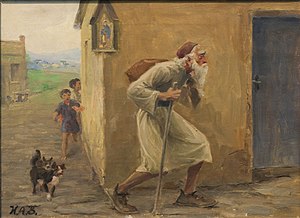
Den Evige Jøde
H.A. Brendekilde, Den evigt omvandrende jøde /  Den evig jøde, ca 1889-90, privateje
Den Evige Jøde er en figur fra kristen folklore, en jødisk mand, som ifølge legenden hånede Jesus på hans vej til korsfæstelsen og derefter blev forbandet til at skulle vandre rundt på jorden indtil Jesu genkomst. Beskrivelsen af, hvordan jøden spottede Jesus, varierer i forskellige versioner af beretningen ligesom hans karakter; nogle gange siges han at være en skomager eller handelsmand, og andre gange formodes han at være dørmanden på Pontius Pilatus' ejendom og dermed en romer snarere end en jøde.